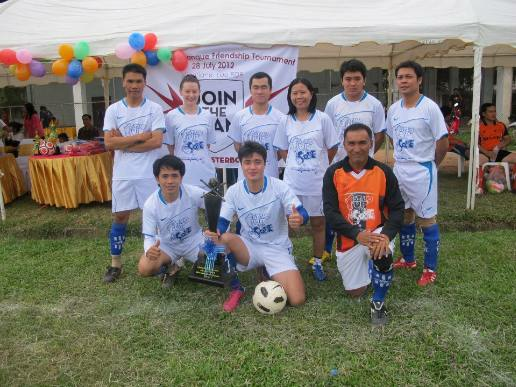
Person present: Yes